Rudolf Olden

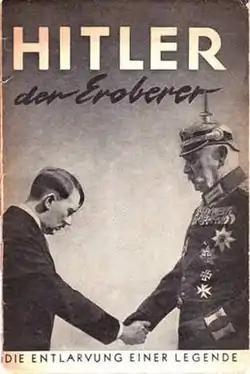
Cover of the essay "Hitler der Eroberer", Hitler shaking the hand of Reichspräsident Von Hindenburg

In 1926 Olden was asked by Theodor Wolff, publisher of the liberal "Berliner Tageblatt" newspaper, to come to Berlin, where he soon caused some uproar with his editorials. Olden soon became Editor in Chief and also wrote for other publications, such as "Die Menschenrechte" ("Human Rights"), "Das Tage-Buch" ("The Diary") and "Die Weltbühne" ("The Global Stage").